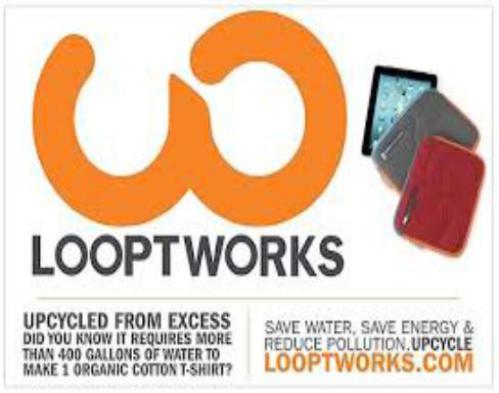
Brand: looptworks
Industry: Clothes